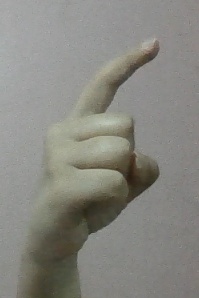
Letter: ra